Tomasz Narkun

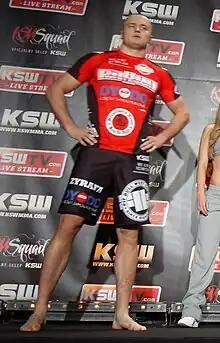
Narkun during the official weigh-in before KSW 27 (May 16, 2014)

Narkun made his promotional debut against Brazilian veteran Charles Andrade at KSW 27 on May 17, 2014. He won via kneebar submission in the first round.